Compartmental neuron models

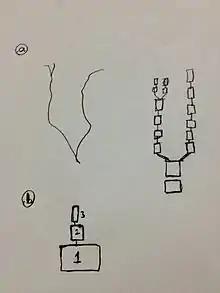
a) Branched dendrites viewed as cylinders for modelling. b) Simple model with three compartments

Each dendritic section is subdivided into segments, which are typically seen as uniform circular cylinders or tapered circular cylinders. In the traditional compartmental model, point process location is determined only to an accuracy of half segment length. This will make the model solution particularly sensitive to segment boundaries. The accuracy of the traditional approach for this reason is O(1/n) when a point current and synaptic input is present. Usually the trans-membrane current where the membrane potential is known is represented in the model at points, or nodes and is assumed to be at the center. The new approach partitions the effect of the input by distributing it to the boundaries of the segment. Hence any input is partitioned between the nodes at the proximal and distal boundaries of the segment. Therefore, this procedure makes sure that the solution obtained is not sensitive to small changes in location of these boundaries because it affects how the input is partitioned between the nodes. When these compartments are connected with continuous potentials and conservation of current at segment boundaries then a new compartmental model of a new mathematical form is obtained. This new approach also provides a model identical to the traditional model but an order more accurate. This model increases the accuracy and precision by an order of magnitude than that is achieved by point process input.